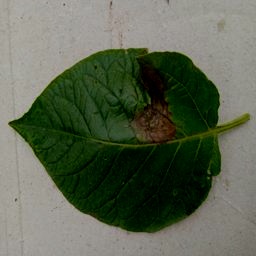
Etiqueta: Late Blight